Václav Holek

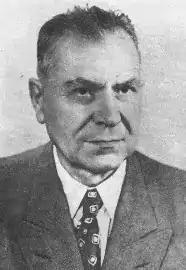
Václav Holek

Václav Holek (24 September 1886 – 13 November 1954) was a Czech firearm engineer who applied for over 75 patents.